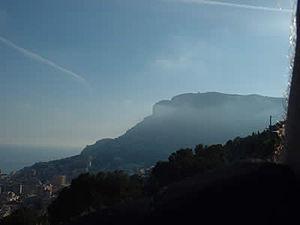
La tête de chien Photo prise par Ulysse23 17 nov 2004 à 20:50 (CET), libre de droit.
La Tête de Chien est un promontoire de 550 mètres d'altitude situé en France et dominant Monaco qui a joué un rôle militaire stratégique au cours du XVIIIᵉ siècle.